Millburn, New Jersey

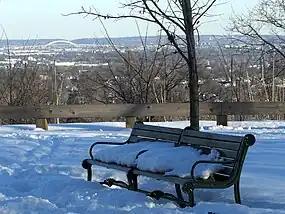
South Mountain Reservation in Millburn

Millburn was an agricultural settlement before it became a Victorian residential community. It was part of the Newark settlements in New Jersey in the 19th century made from Charles II from James, his brother, in the 17th century. Springfield Township was founded in 1783 which included Millburn.